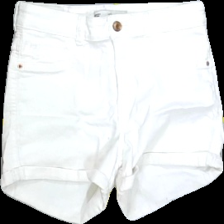
View: front
Type: Shorts
Category: Ladies
Brand: Gina Tricot
Colors: White
Material: 98%cotton 2%elastane
Cut: Regular
Size: M
Season: Summer
Trend: Denim
Stains: Minor
Smell: Minor
Price range: <50
Recommended usage: Export